Princeton Public Library

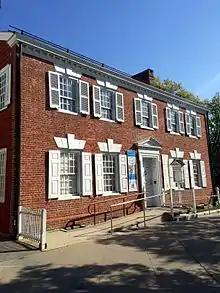
Bainbridge House, the location of the library from 1909 through 1966

The town of Princeton's first purpose built libraries, among the first in the country, were those of the Princeton Theological Seminary, Lenox Library (1843), and Princeton University, Chancellor Green Library (1873). The town itself however would not have a library to call its own until the twentieth century.